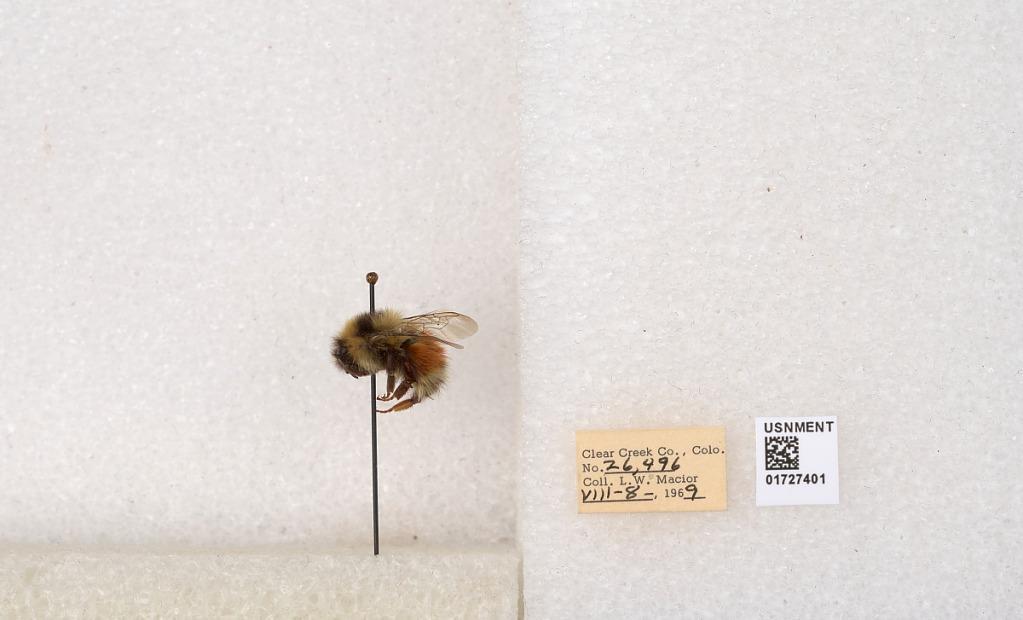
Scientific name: Bombus (Pyrobombus) sylvicola Kirby
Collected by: L. Macior
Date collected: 1969-8-8
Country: United States
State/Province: Colorado
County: Clear Creek
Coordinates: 39.7006, -105.694